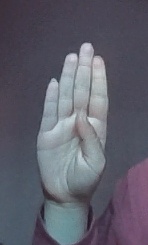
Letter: kaaf